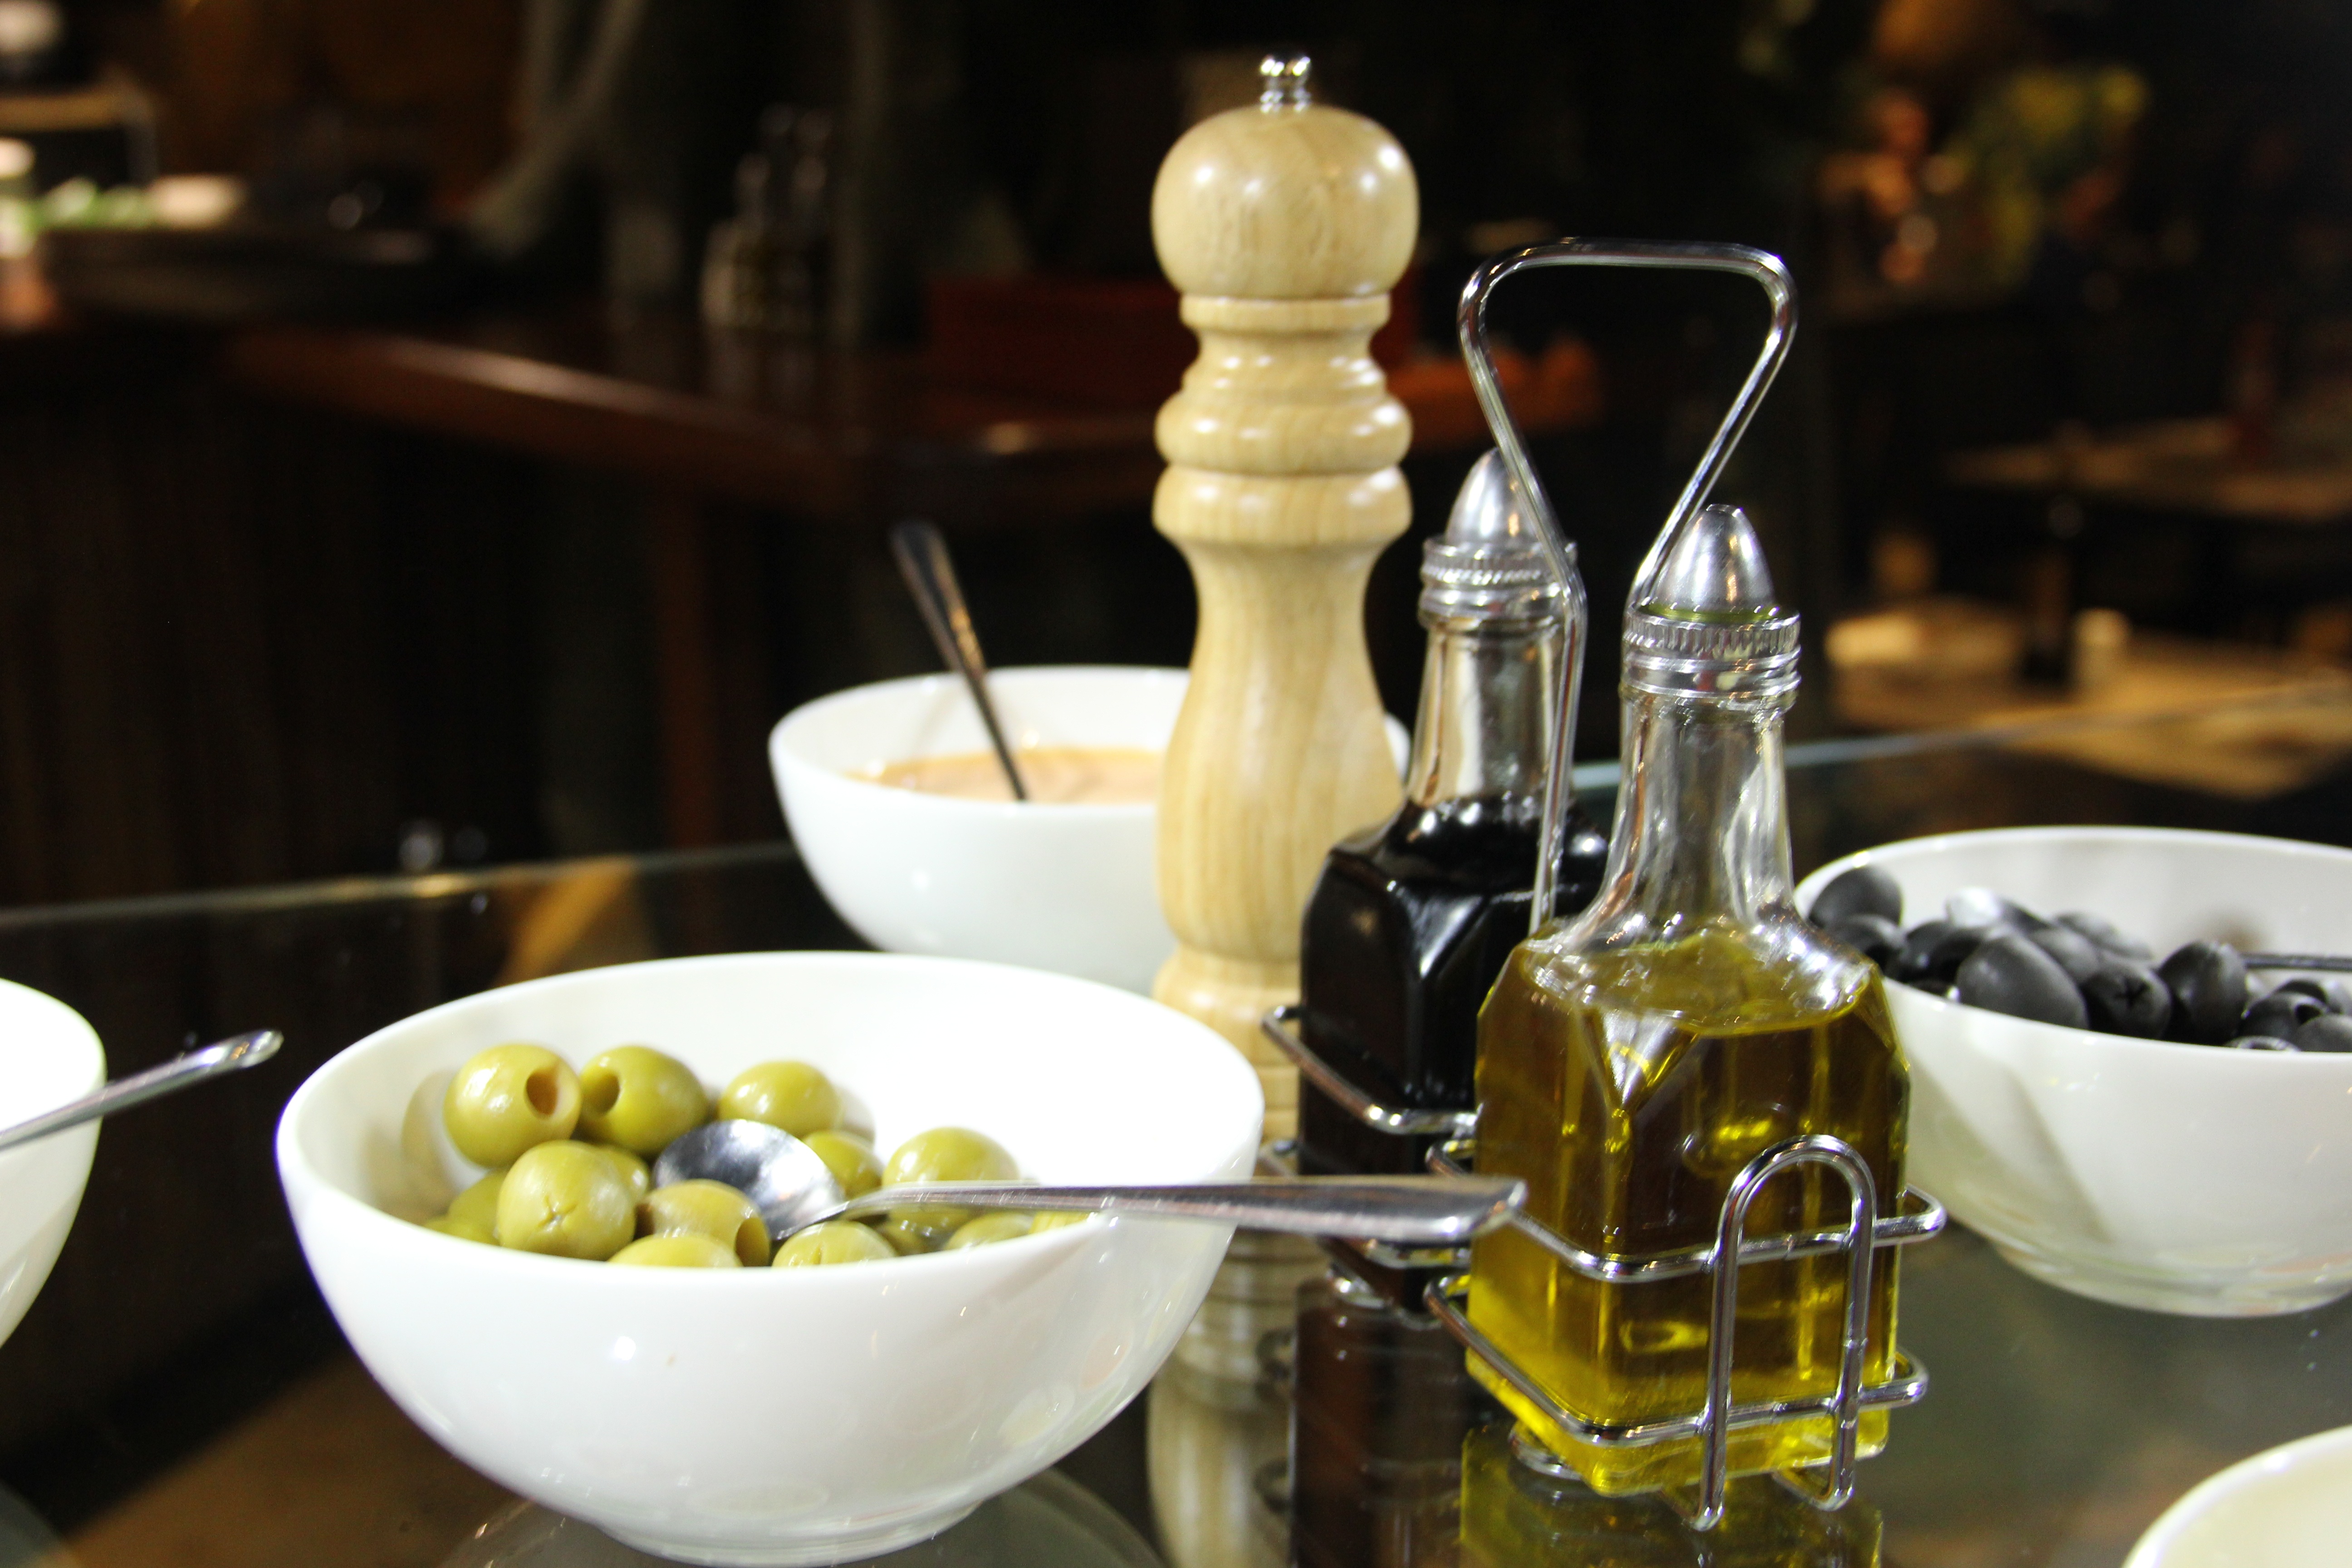
glass, restaurant, dish, meal, food, produce, drink, breakfast, dinner, olive, brunch, salads, sense